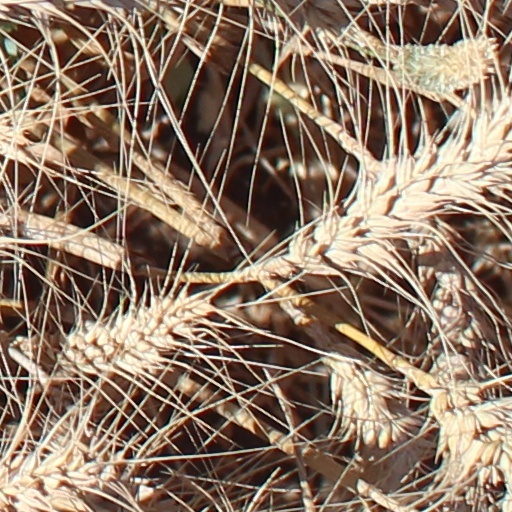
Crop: wheat